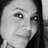
Emotion: happy